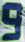
Number: 9